Robinson-Tabb House

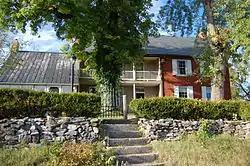

Robinson-Tabb House is a historic home located near Martinsburg, Berkeley County, West Virginia. It is a two-and-a-half story Federal-style residence. The original section was built about 1818 of logs, with brick added between about 1840 and 1844. It has a double-gallery recessed porch on the north side and a stone outbuilding dated to about 1818. It was listed on the National Register of Historic Places in 2004.